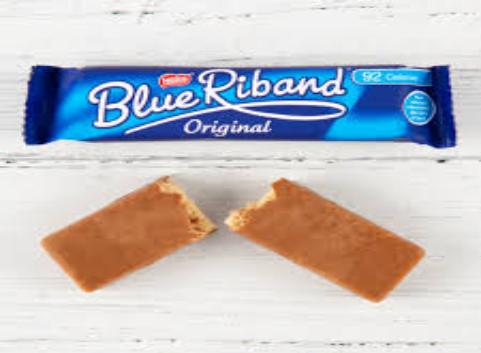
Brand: Blue Riband
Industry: Food